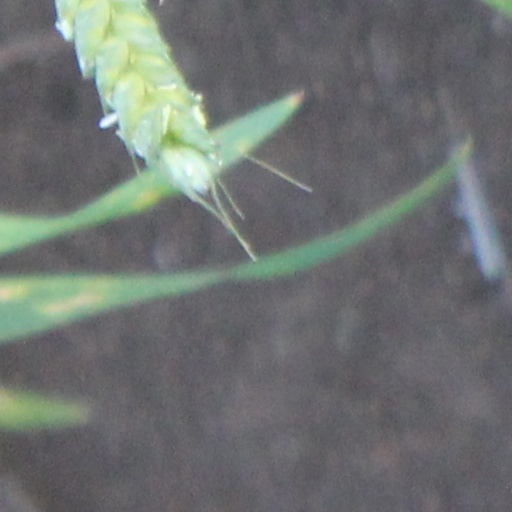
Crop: wheat